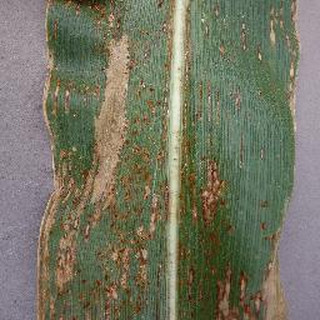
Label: corn_northern_leaf_blight